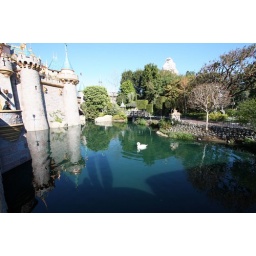
As the day's shadows lengthen across Sleeping Beauty's Castle moat at Disneyland, a swan suns itself in the water